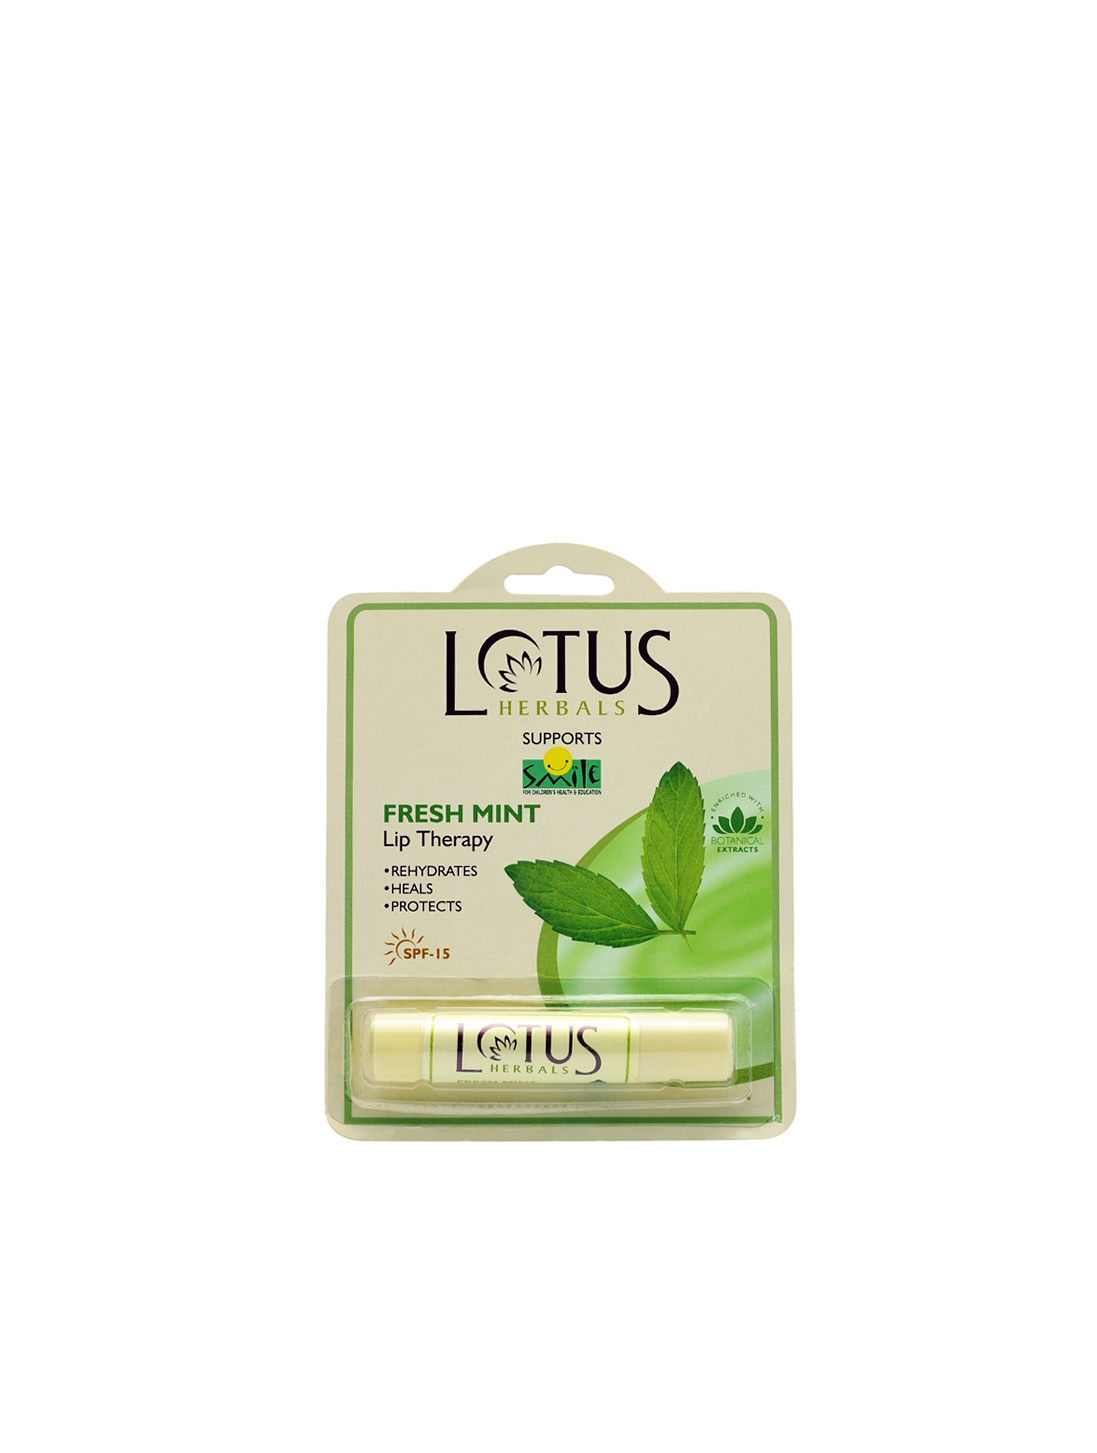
Lotus Herbals Fresh Mint Lip Balm
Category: Personal Care / Lips / Lip Care
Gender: Women
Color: Green
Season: Spring 2017
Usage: Casual